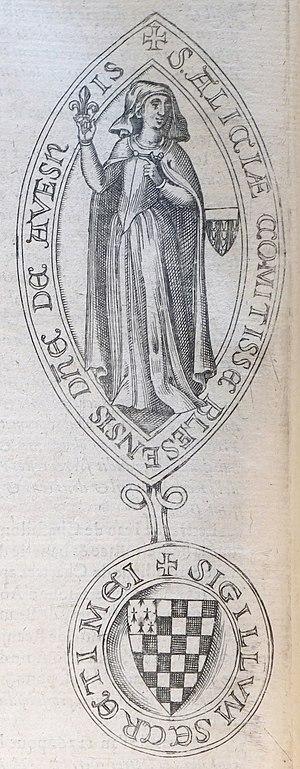
Alice_comtesse_Belesme_Avesne_par andré_du_Chesne.
La maison de Châtillon est une grande famille du Moyen Âge, originaire de Champagne, et dont les nombreuses branches se sont développées dès le XIIᵉ siècle sur tout le nord du Royaume de France. Ses membres ont possédé de vastes domaines et se sont alliés à plusieurs maisons souveraines.
Alix de Bretagne, née le 6 ou 11 juin 1243 au château de Suscinio, morte le 2 août 1288, est la fille de Jean Iᵉʳ de Bretagne et de Blanche de Navarre.